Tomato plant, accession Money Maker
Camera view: vertical (180 deg); turntable rotation: 210 degrees
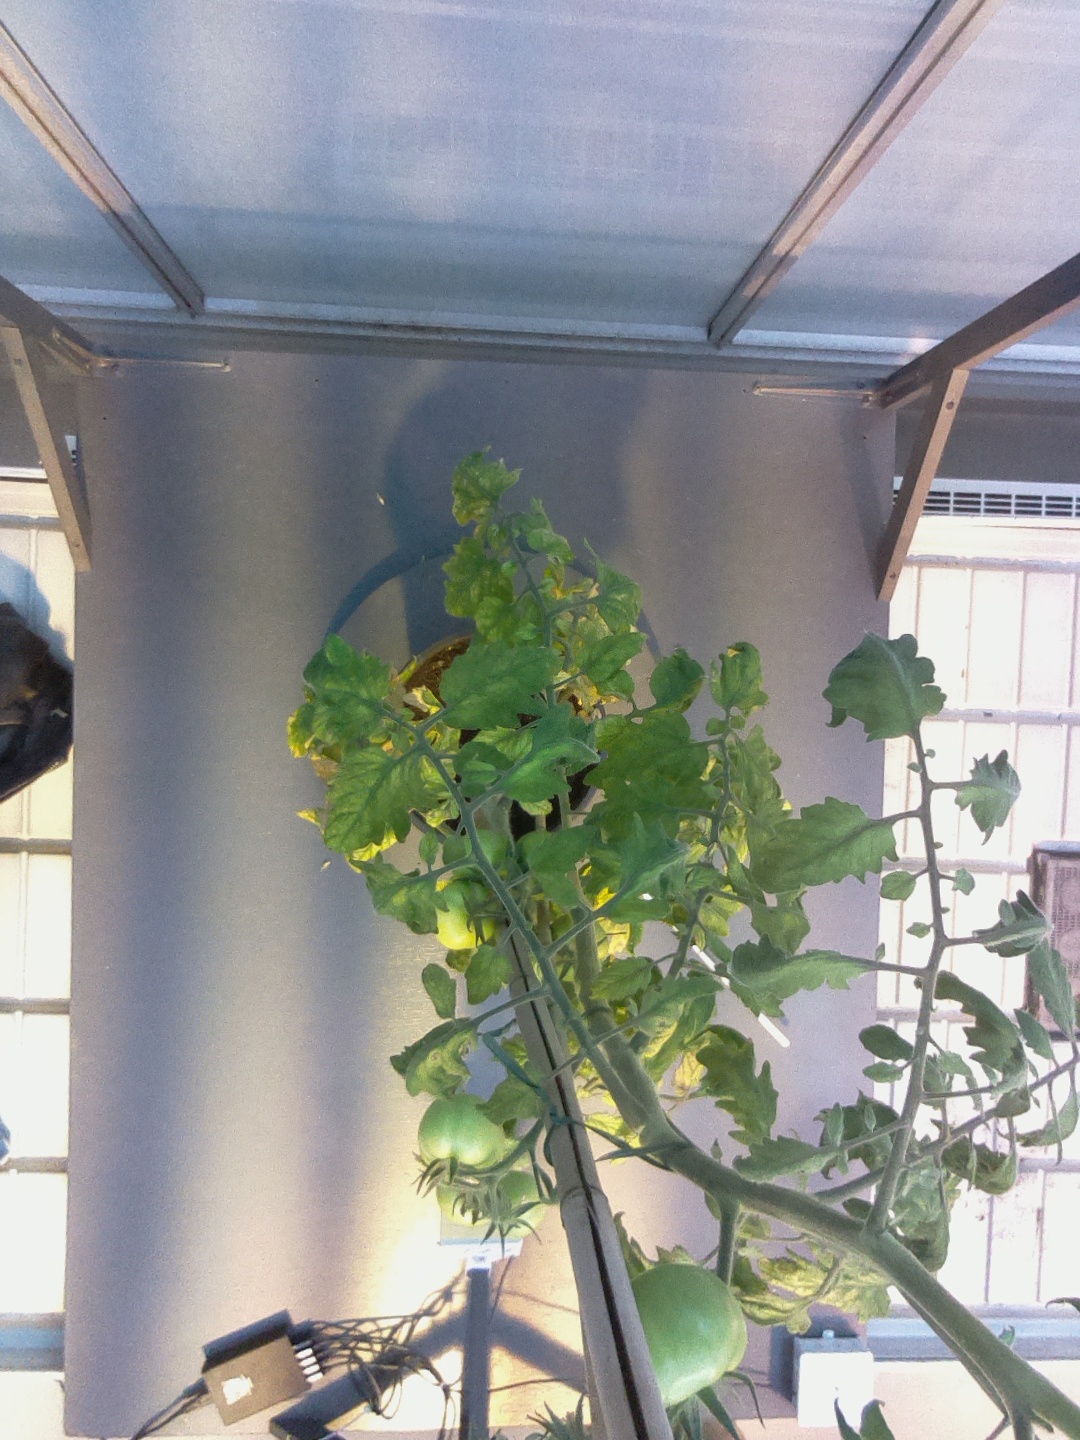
BBCH growth stage 75: 50%-60% of final fruit size